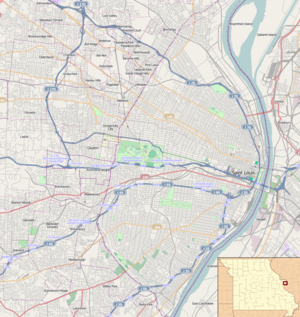
Le One Metropolitan Square est un gratte-ciel de bureaux de 181 mètres de hauteur construit à Saint-Louis en 1989. L'immeuble a été conçu par le cabinet d'architecte Hellmuth, Obata & Kassabaum, la plus importante agence d'architecture du monde qui y a logé son siège mondial. Fin 2009 c'était le plus haut immeuble de Saint Louis.
Downtown Saint-Louis désigne le centre-ville de Saint-Louis dans l'État du Missouri aux États-Unis.
Le stade Francis Field est un stade situé à Saint-Louis aux États-Unis, dans le Missouri au sein de l'université Washington.
L'Apothéose de Saint-Louis est une statue en bronze du roi de France Louis IX, à l'origine du nom de la ville de Saint-Louis dans le Missouri, située devant le musée d'art de Saint-Louis à Forest Park. Elle est l'œuvre du sculpteur américain Charles Henry Niehaus.